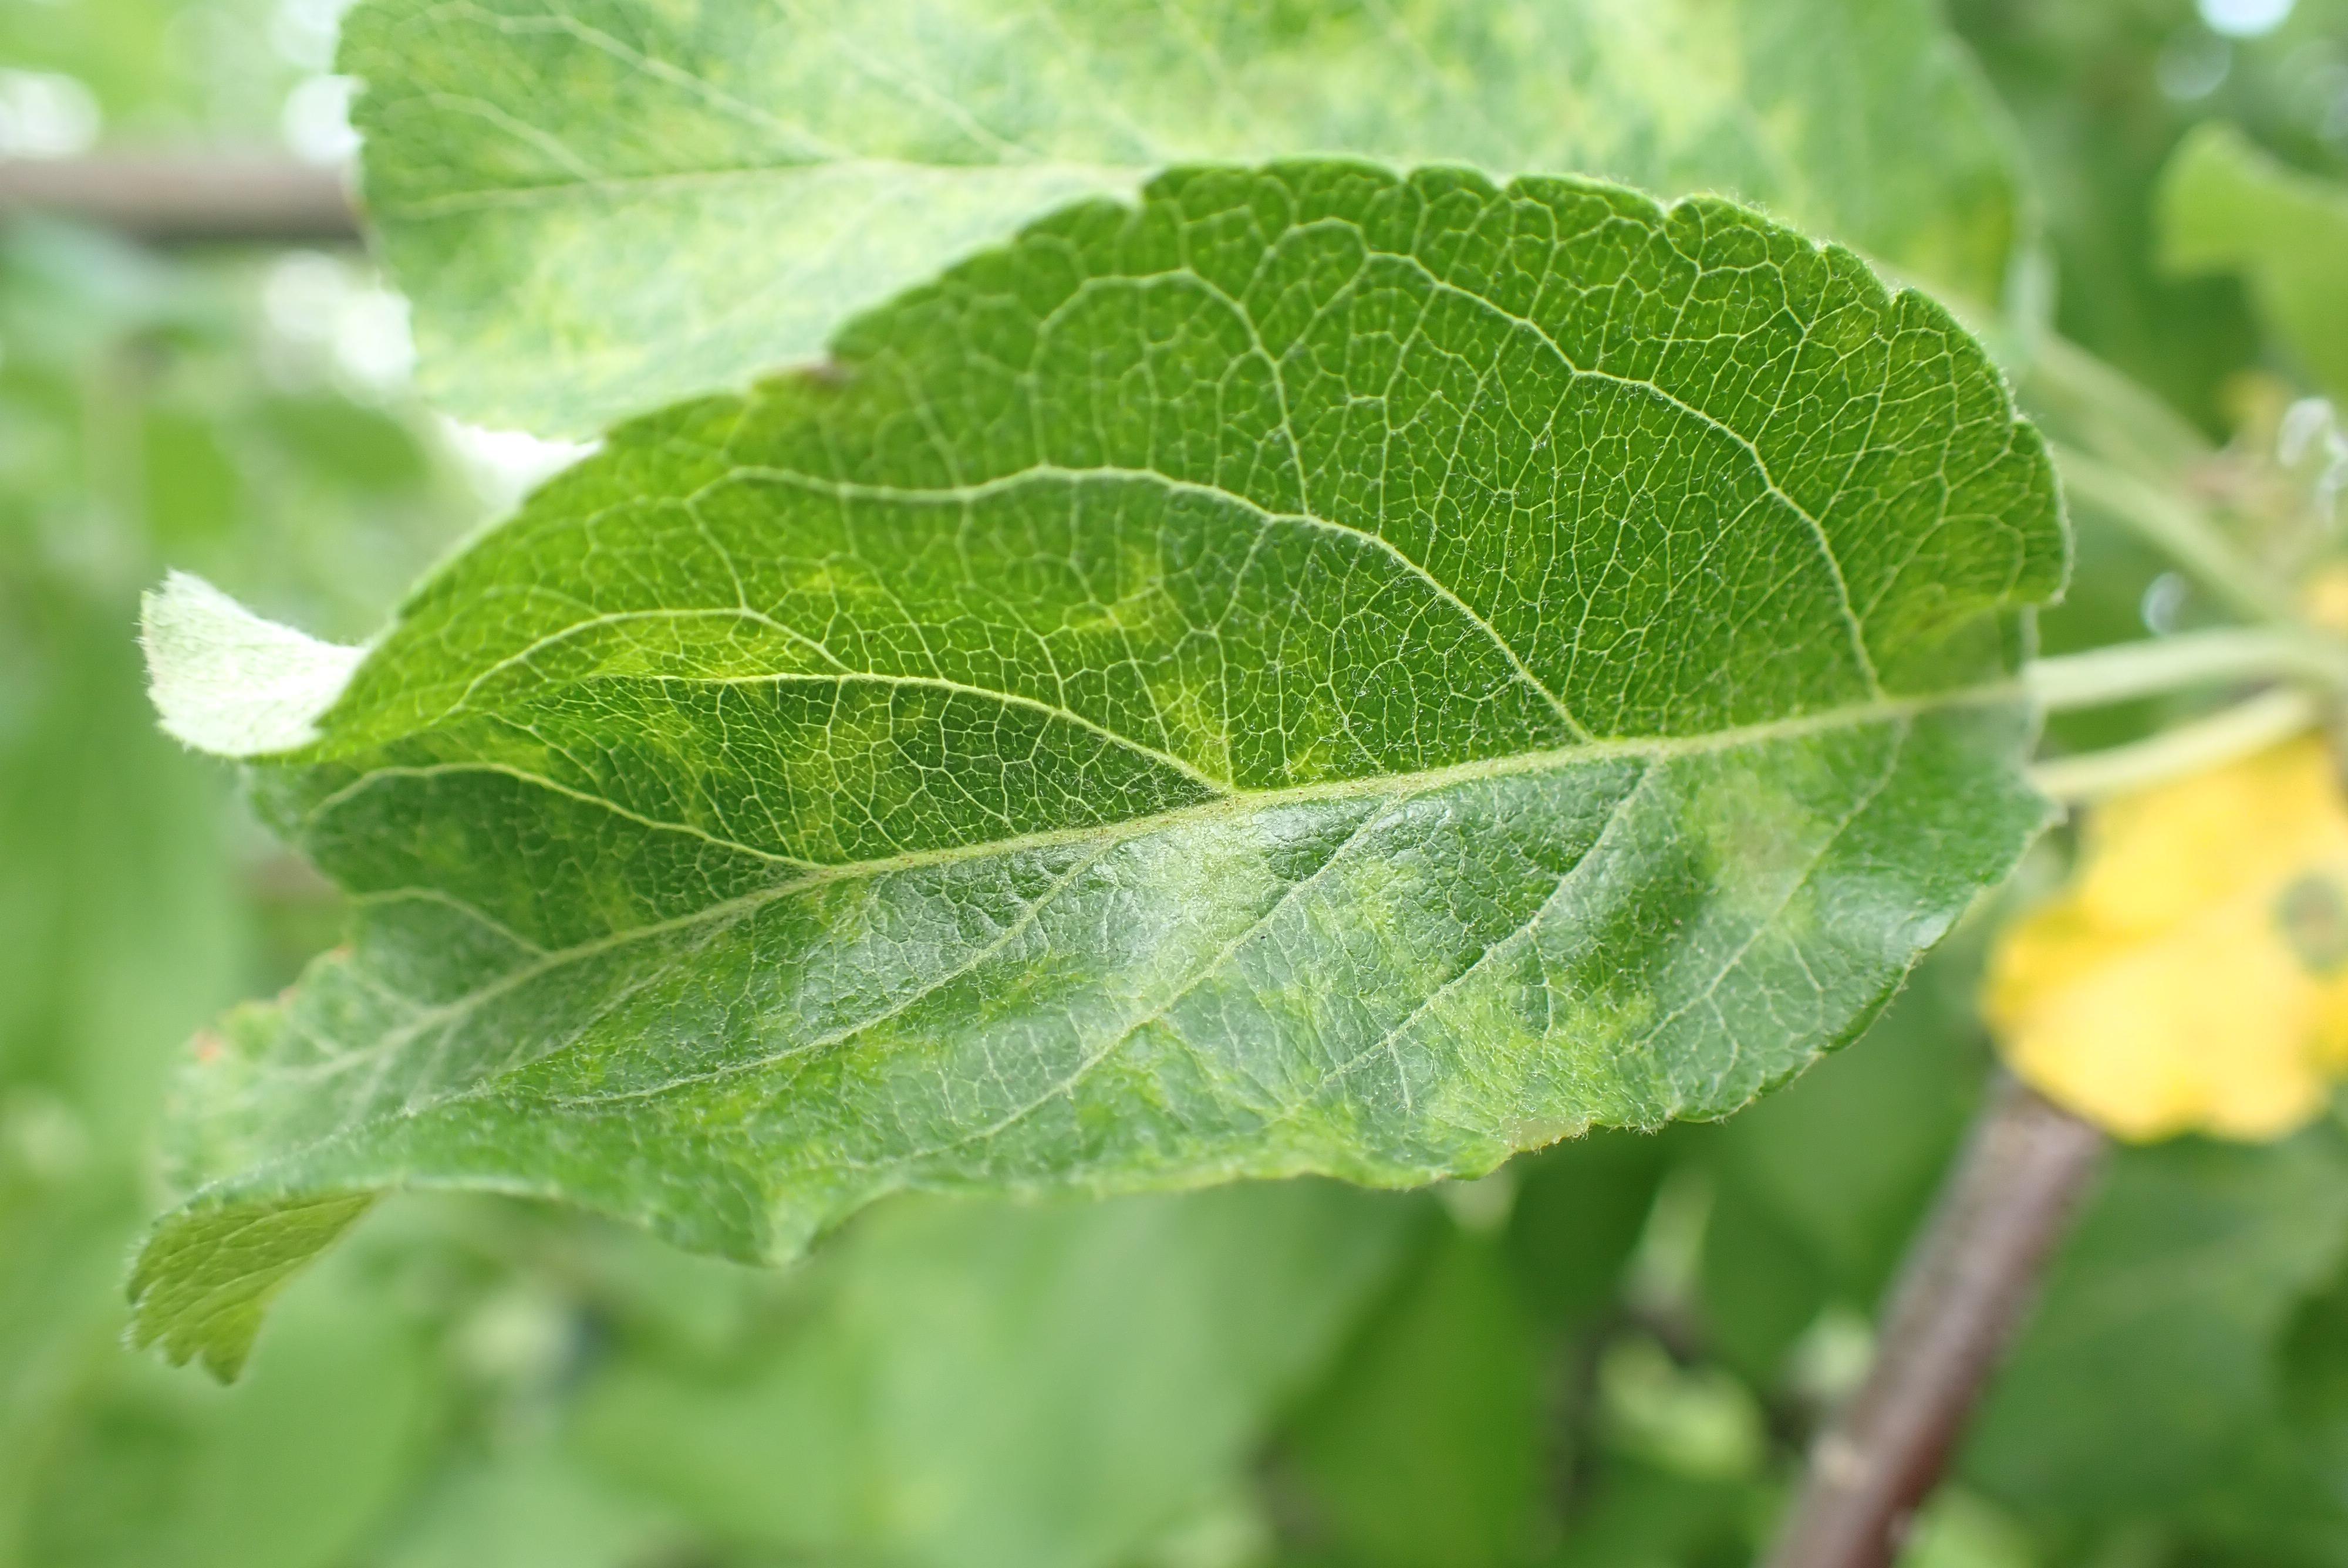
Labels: scab